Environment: real
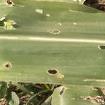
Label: fall_armyworm